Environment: real
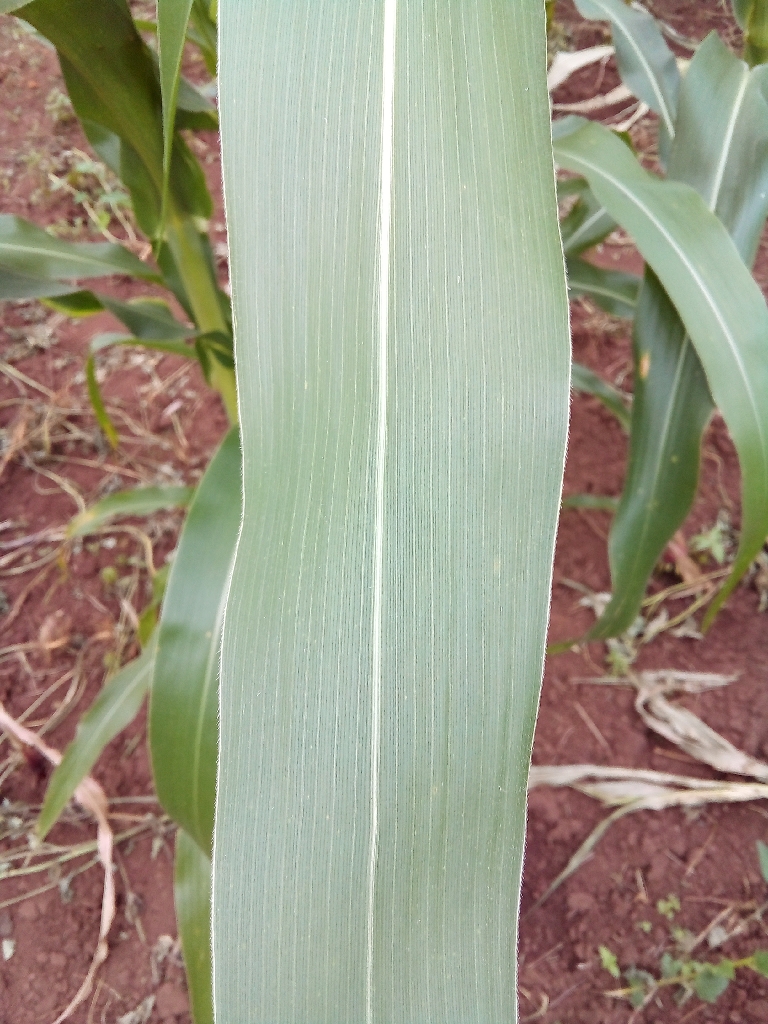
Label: healthy